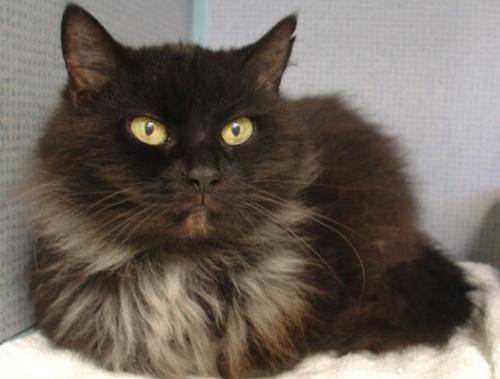
Label: cat